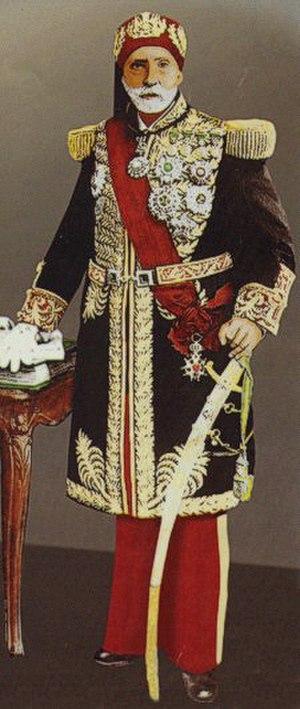
Cet article dresse la liste des chefs du gouvernement tunisien.
Habib Bey, nom francisé de Mohamed el-Habib Bey, né le 13 août 1858 au palais du Bardo et décédé le 11 février 1929 à Carthage, est bey de Tunis de la dynastie des Husseinites de 1922 à sa mort.
Les Husseinites sont une dynastie tunisienne qui est la dernière à régner sur son pays avant l'instauration du régime républicain.